Hamid Reza Pahlavi

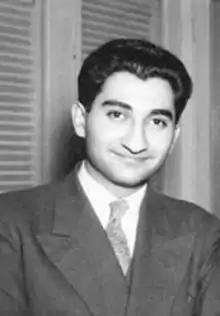

Hamid Reza Pahlavi (4 July 1932 – 12 July 1992) was Reza Shah's eleventh and last born child, and a half-brother of Mohammad Reza Pahlavi, the last shah of Iran.